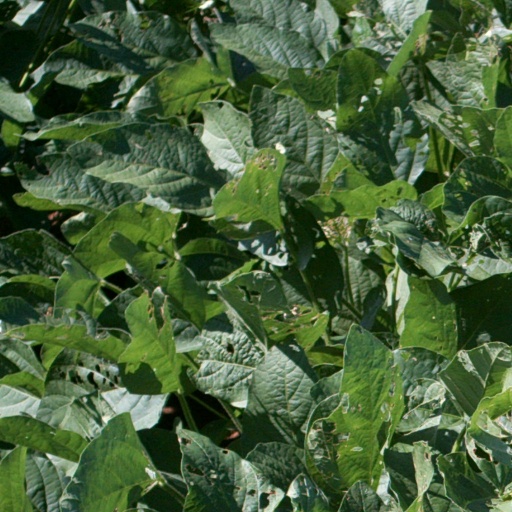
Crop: soybean